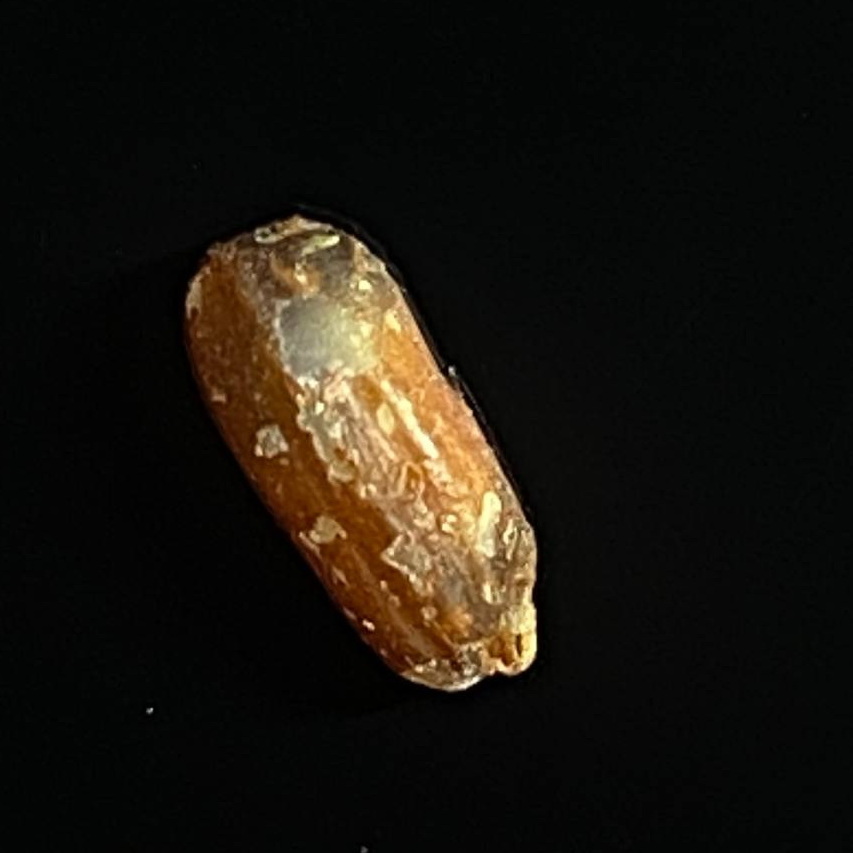
Rice variety: Lal_Biroi